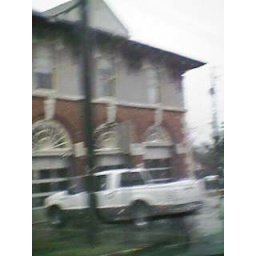
Pretty building along the street near my home in Macon - this was a firestation.